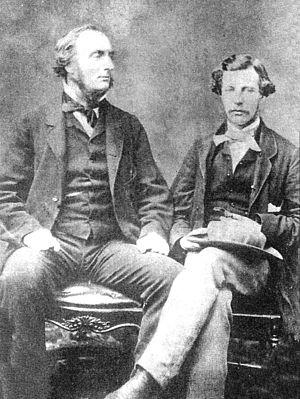
L'expédition Palliser est une expédition britannique d'exploration et d'arpentage des prairies du Canada de l'Ouest qui dura de 1857 à 1860. L'expédition était dirigée par John Palliser.